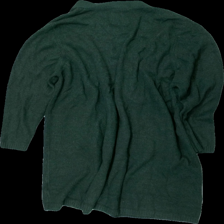
View: back
Type: Cardigan
Category: Ladies
Brand: Not in the list
Brand text on label: samsa collection
Colors: Green
Material: ?
Cut: Regular
Size: 56
Season: All
Damage location: bottom left
Damage 2 location: bottom right
Damage 3 location: middle right
Price range: 50-100
Recommended usage: Reuse
Description: grön kofta